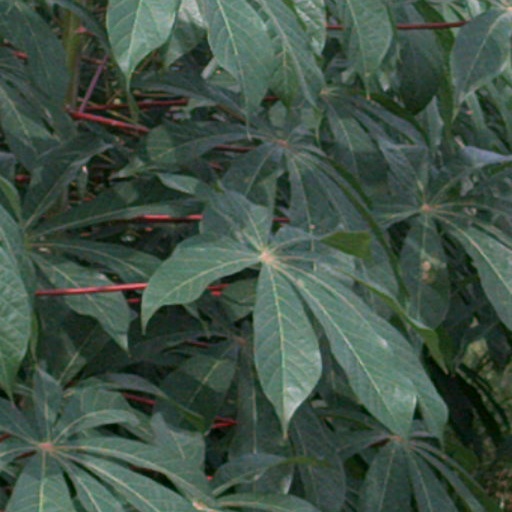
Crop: cassava